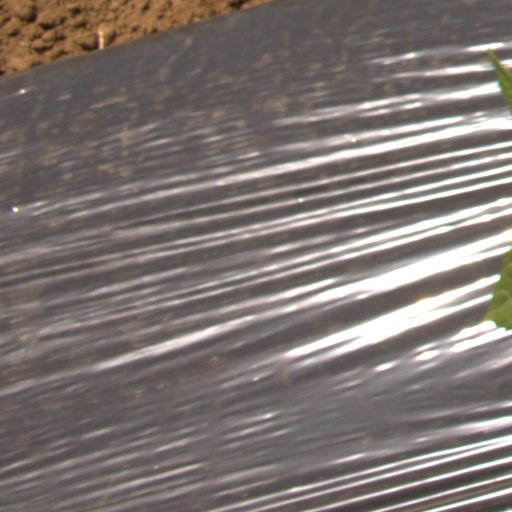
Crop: Jerusalem artichoke